Battle of Tallushatchee

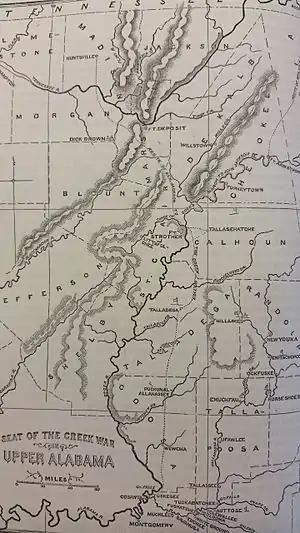
Map of Alabama during the War of 1812

The Battle of Tallushatchee was fought on November 3, 1813, in northeastern Mississippi Territory (near present-day Alexandria, Alabama) during the Creek War. United States dragoons, commanded by Brigadier General John Coffee, defeated the Red Sticks.